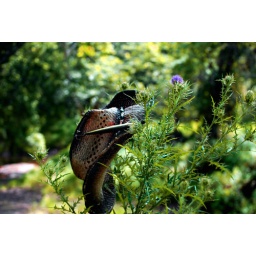
cowboy hat on pickers by a river